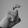
ASL letter: X